Curtis Wilkie

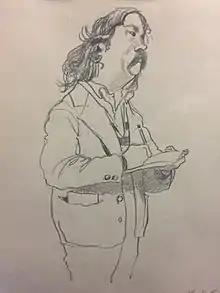
Pencil drawing of Curtis Wilkie by David Levine (1980)

Curtis Wilkie (born September 20, 1940) is a retired newspaper reporter, college professor and historian of the American South. He is the author of numerous books including "When Evil Lived in Laurel: The White Knights and the Murder of Vernon Dahmer", and "Dixie: A Personal Odyssey Through Events That Shaped the Modern South". Historian Douglas Brinkley wrote that, "Over the past four decades no reporter has critiqued the American South with such evocative sensitivity and bedrock honesty as Curtis Wilkie."